Bethanga, Victoria

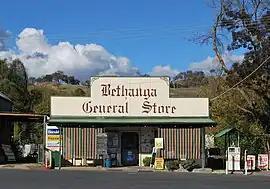
General store

Bethanga is a town in north-eastern Victoria, Australia in the Shire of Towong local government area, from the state capital, Melbourne. At the 2016 census, Bethanga had a population of 471 and gives its name to the Bethanga Bridge.